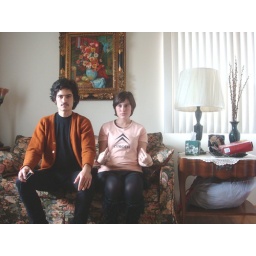
At our grandparents' house in orange county. My grandma stitched that flower piece framed on the wall.